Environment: real
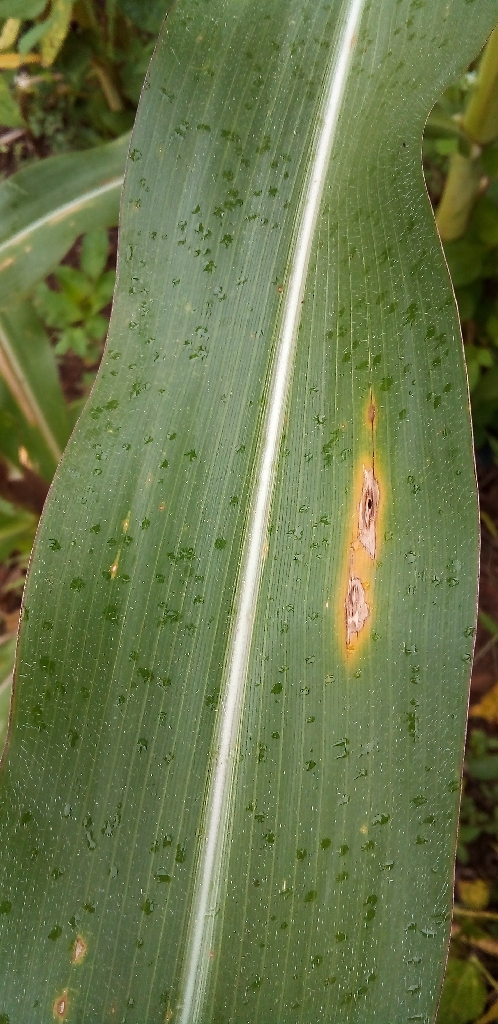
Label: northern_corn_leaf_blight